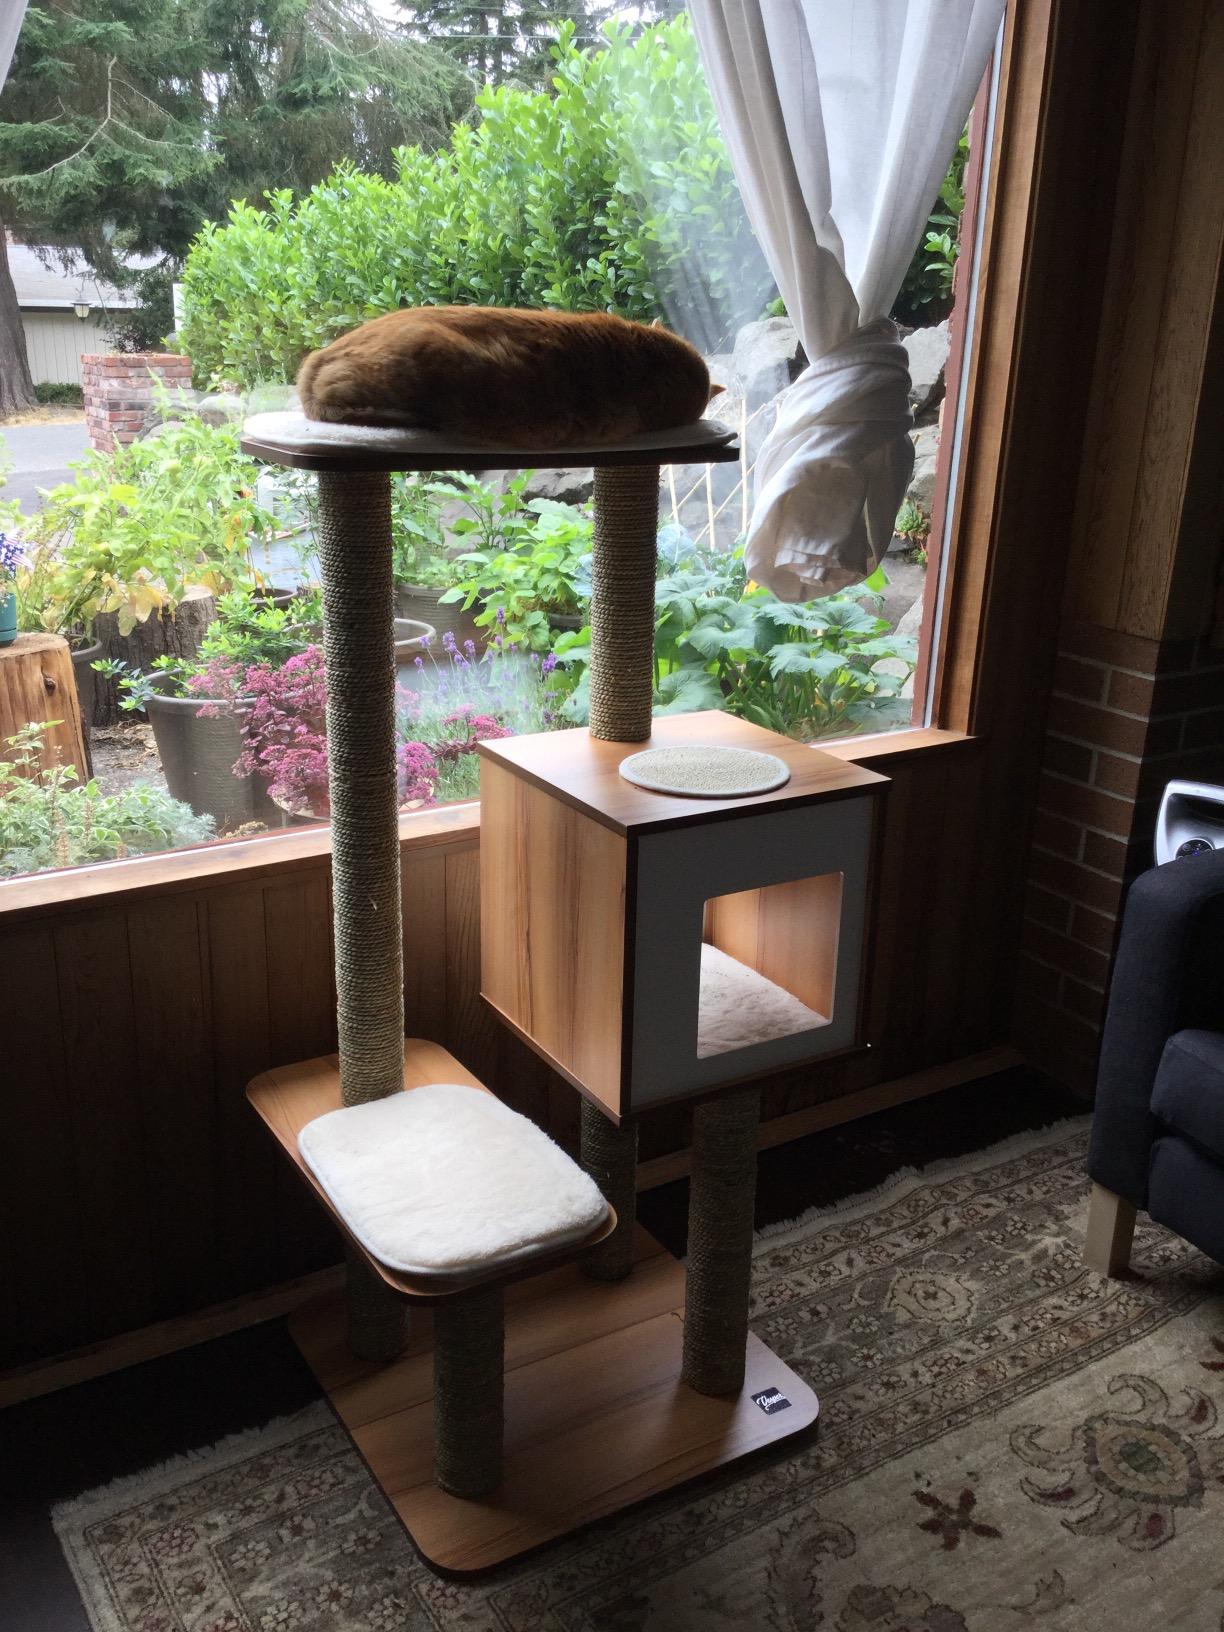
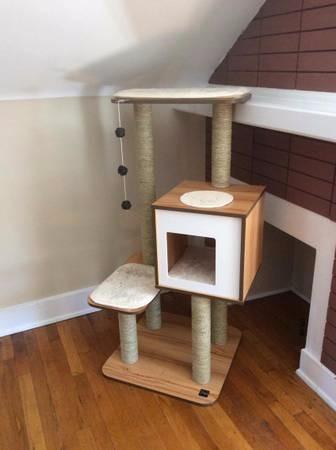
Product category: items_cat tree
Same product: yes